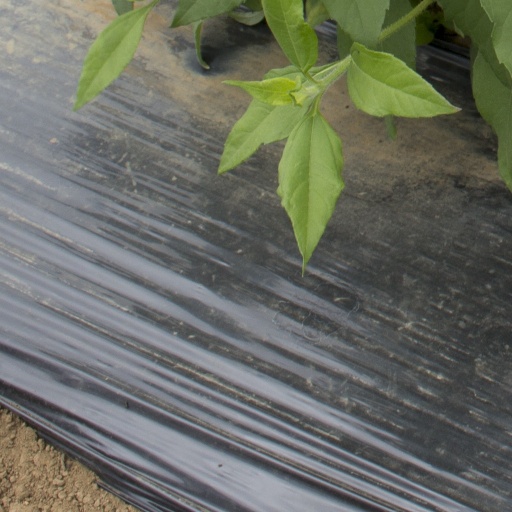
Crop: Jerusalem artichoke